Whim (mining)

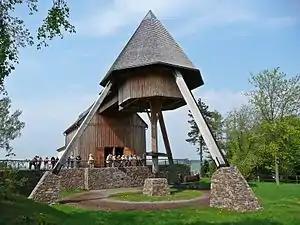
A large horse whim at a historic silver mine in Germany

A whim, also called a whim gin or a horse capstan, is a device similar to a windlass which is used in mining for hauling materials to the surface. It comprises a capstan or a wide drum with a vertical axle. A rope is wound around the drum, with both ends traversing several pulleys and hanging down the mine shaft. As the drum is turned around, one end of the rope is lowered, carrying an empty bucket, while the other one is raised, carrying a full load.